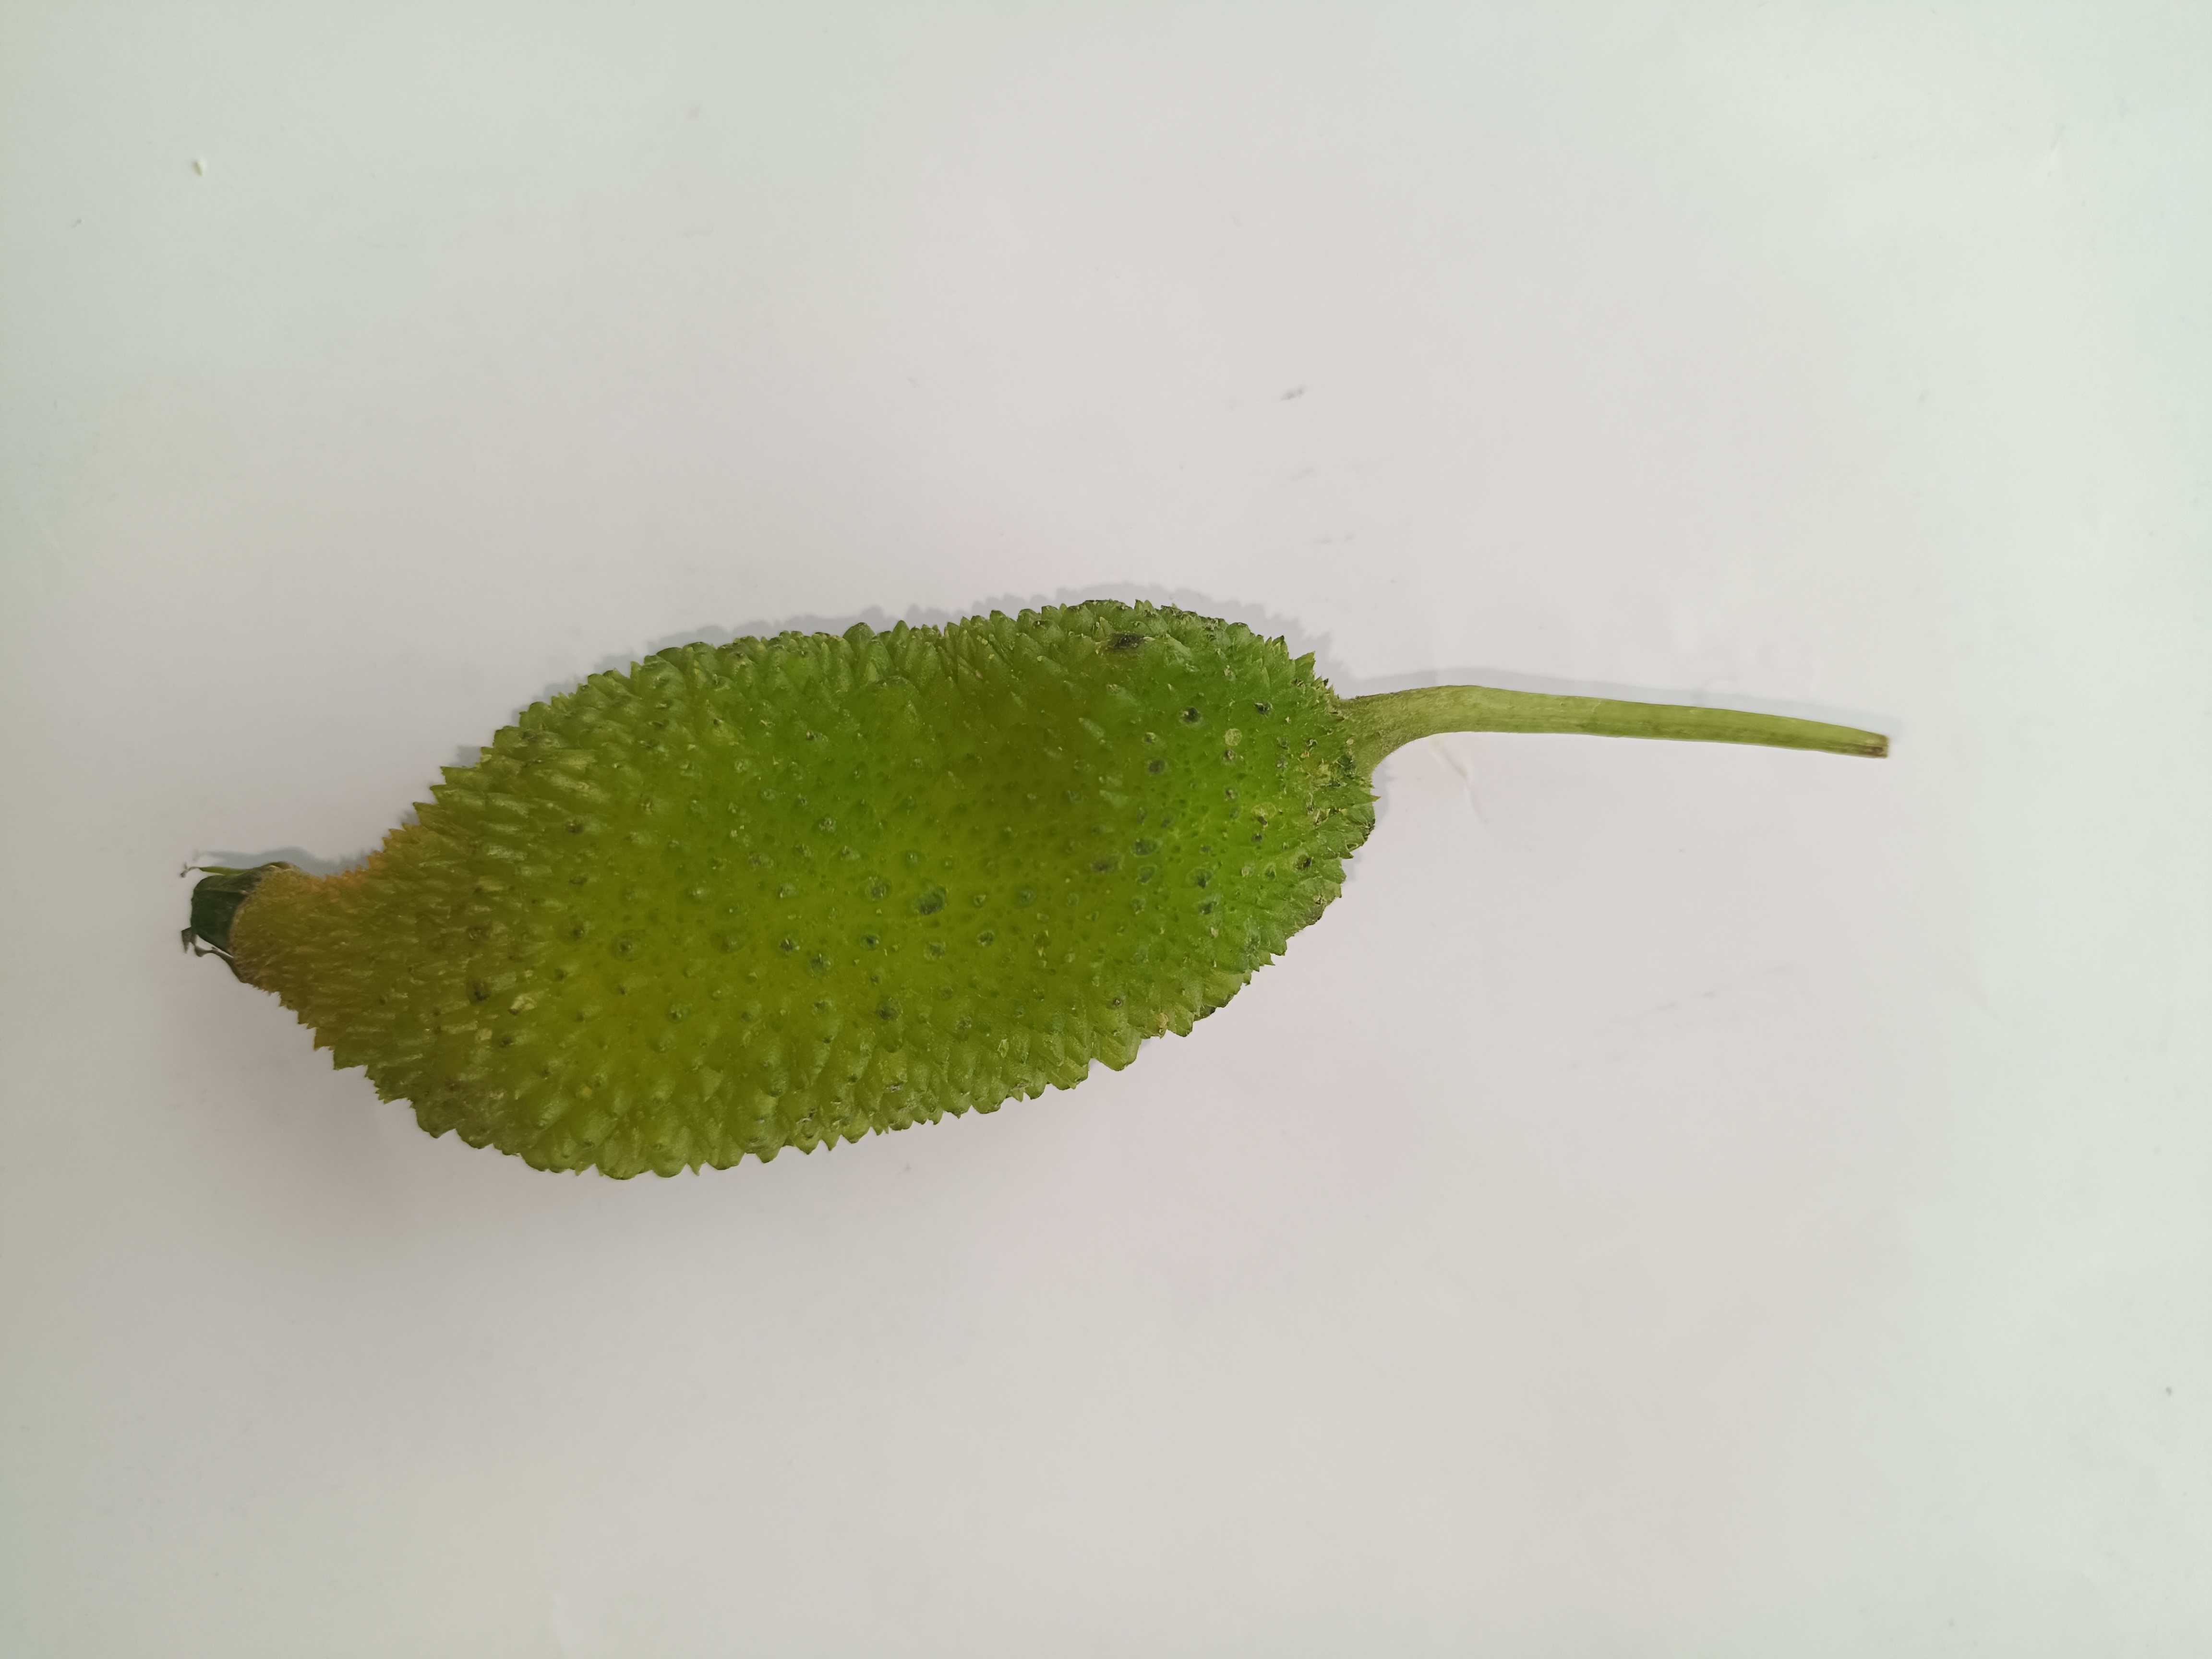
Label: Momordica dioica